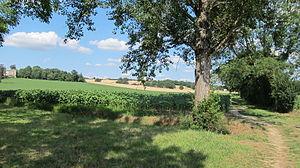
Montrabé (Haute-Garonne, Midi-Pyrénées, France)